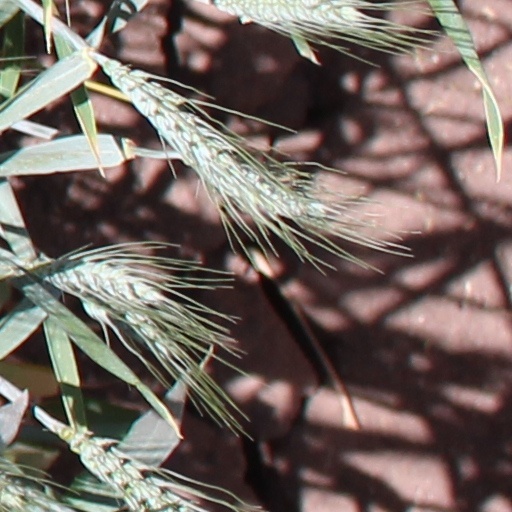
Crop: wheat